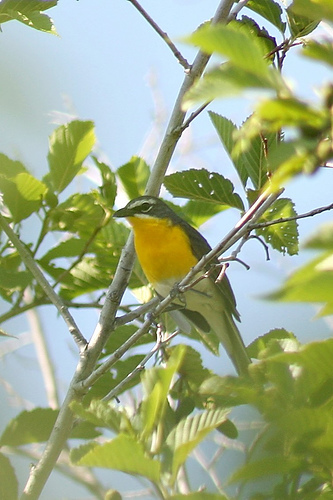
the bird has yellow throat, breast and white abdomen and superciliary, black beak, wings, tarsus and feet.
a small bird with a yellow breast, throat and belly, and a light grey vent and tarsus.
this little bird has a white belly, yellow breast, white eyebrows, and a short pointy bill.
this bird has a yellow belly and breast with a short pointy bill.
this is a bird with a white belly, a yellow breast and a gray wing and head.
the neckline is yellow, the beak is short and pointed, and the head is small compared to the body.
this small bird is yellow and white underneath with a very dark brown color on top except for above and below the eye which shows a white stripe.
the breast is a bright yellow, belly is white while the beak is short and brown like the rest of the body.
this medium-sized bird has bright yellow belly, and bright green feathers.
the yellow belly bird has dark wingbars, crown and beak, with a patch of white above it's eyes.
Species: Yellow Breasted Chat